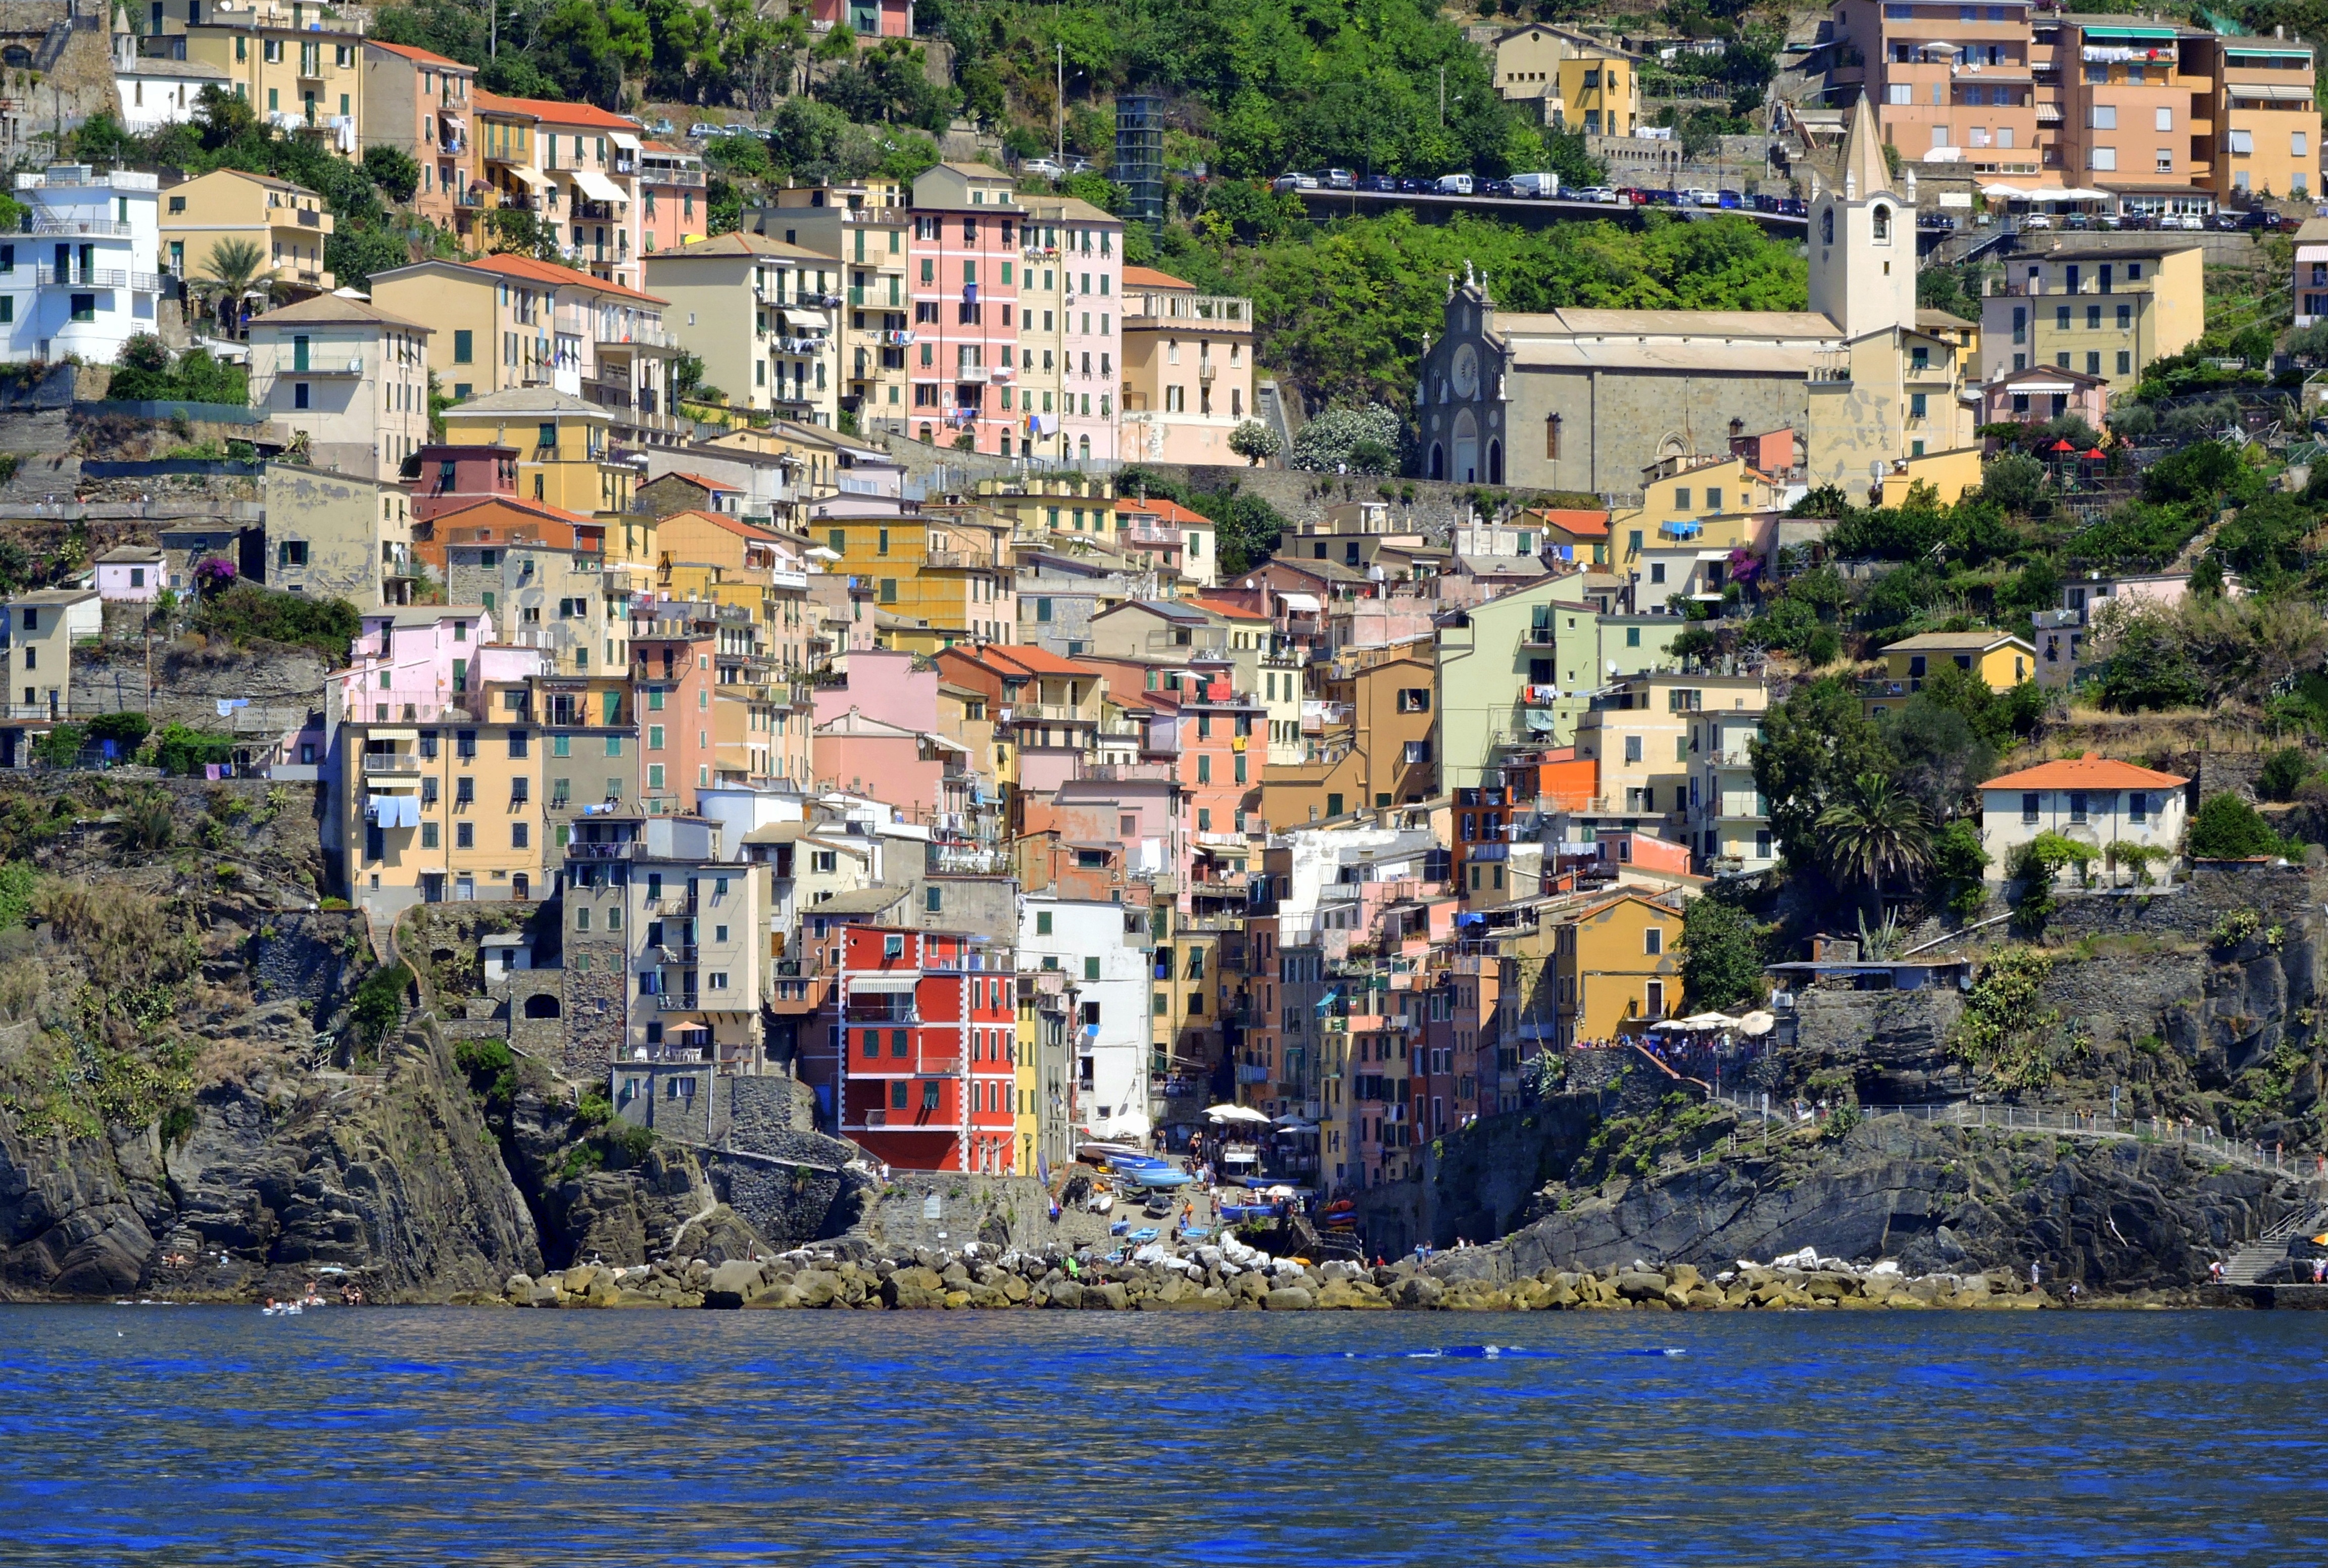
sea, coast, skyline, town, river, cityscape, village, bay, italy, waterway, colors, houses, liguria, cinque terre, aerial photography, riomaggiore, residential area, geographical feature, human settlement